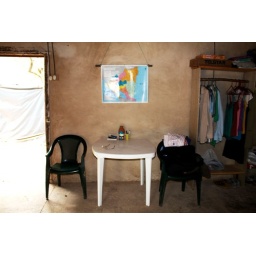
The only chairs that exist in Nicaragua are these awful plastic ones, but they work...